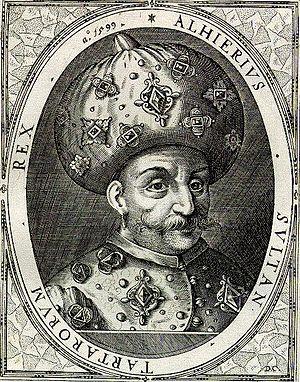
Ğazı ou Ghazi II Giray Bora est un khan de Crimée ayant régné de 1588 à 1596 et de 1596 à 1608.